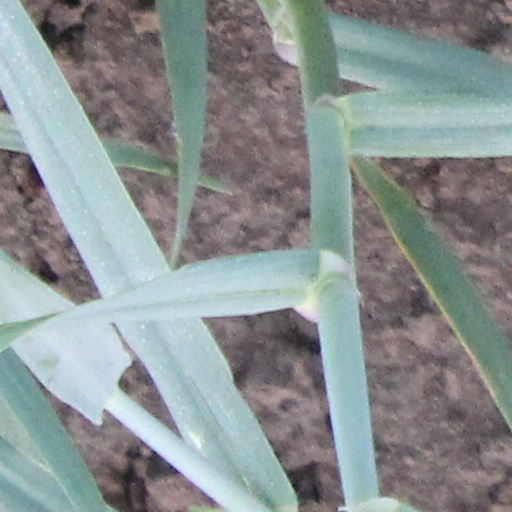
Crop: wheat